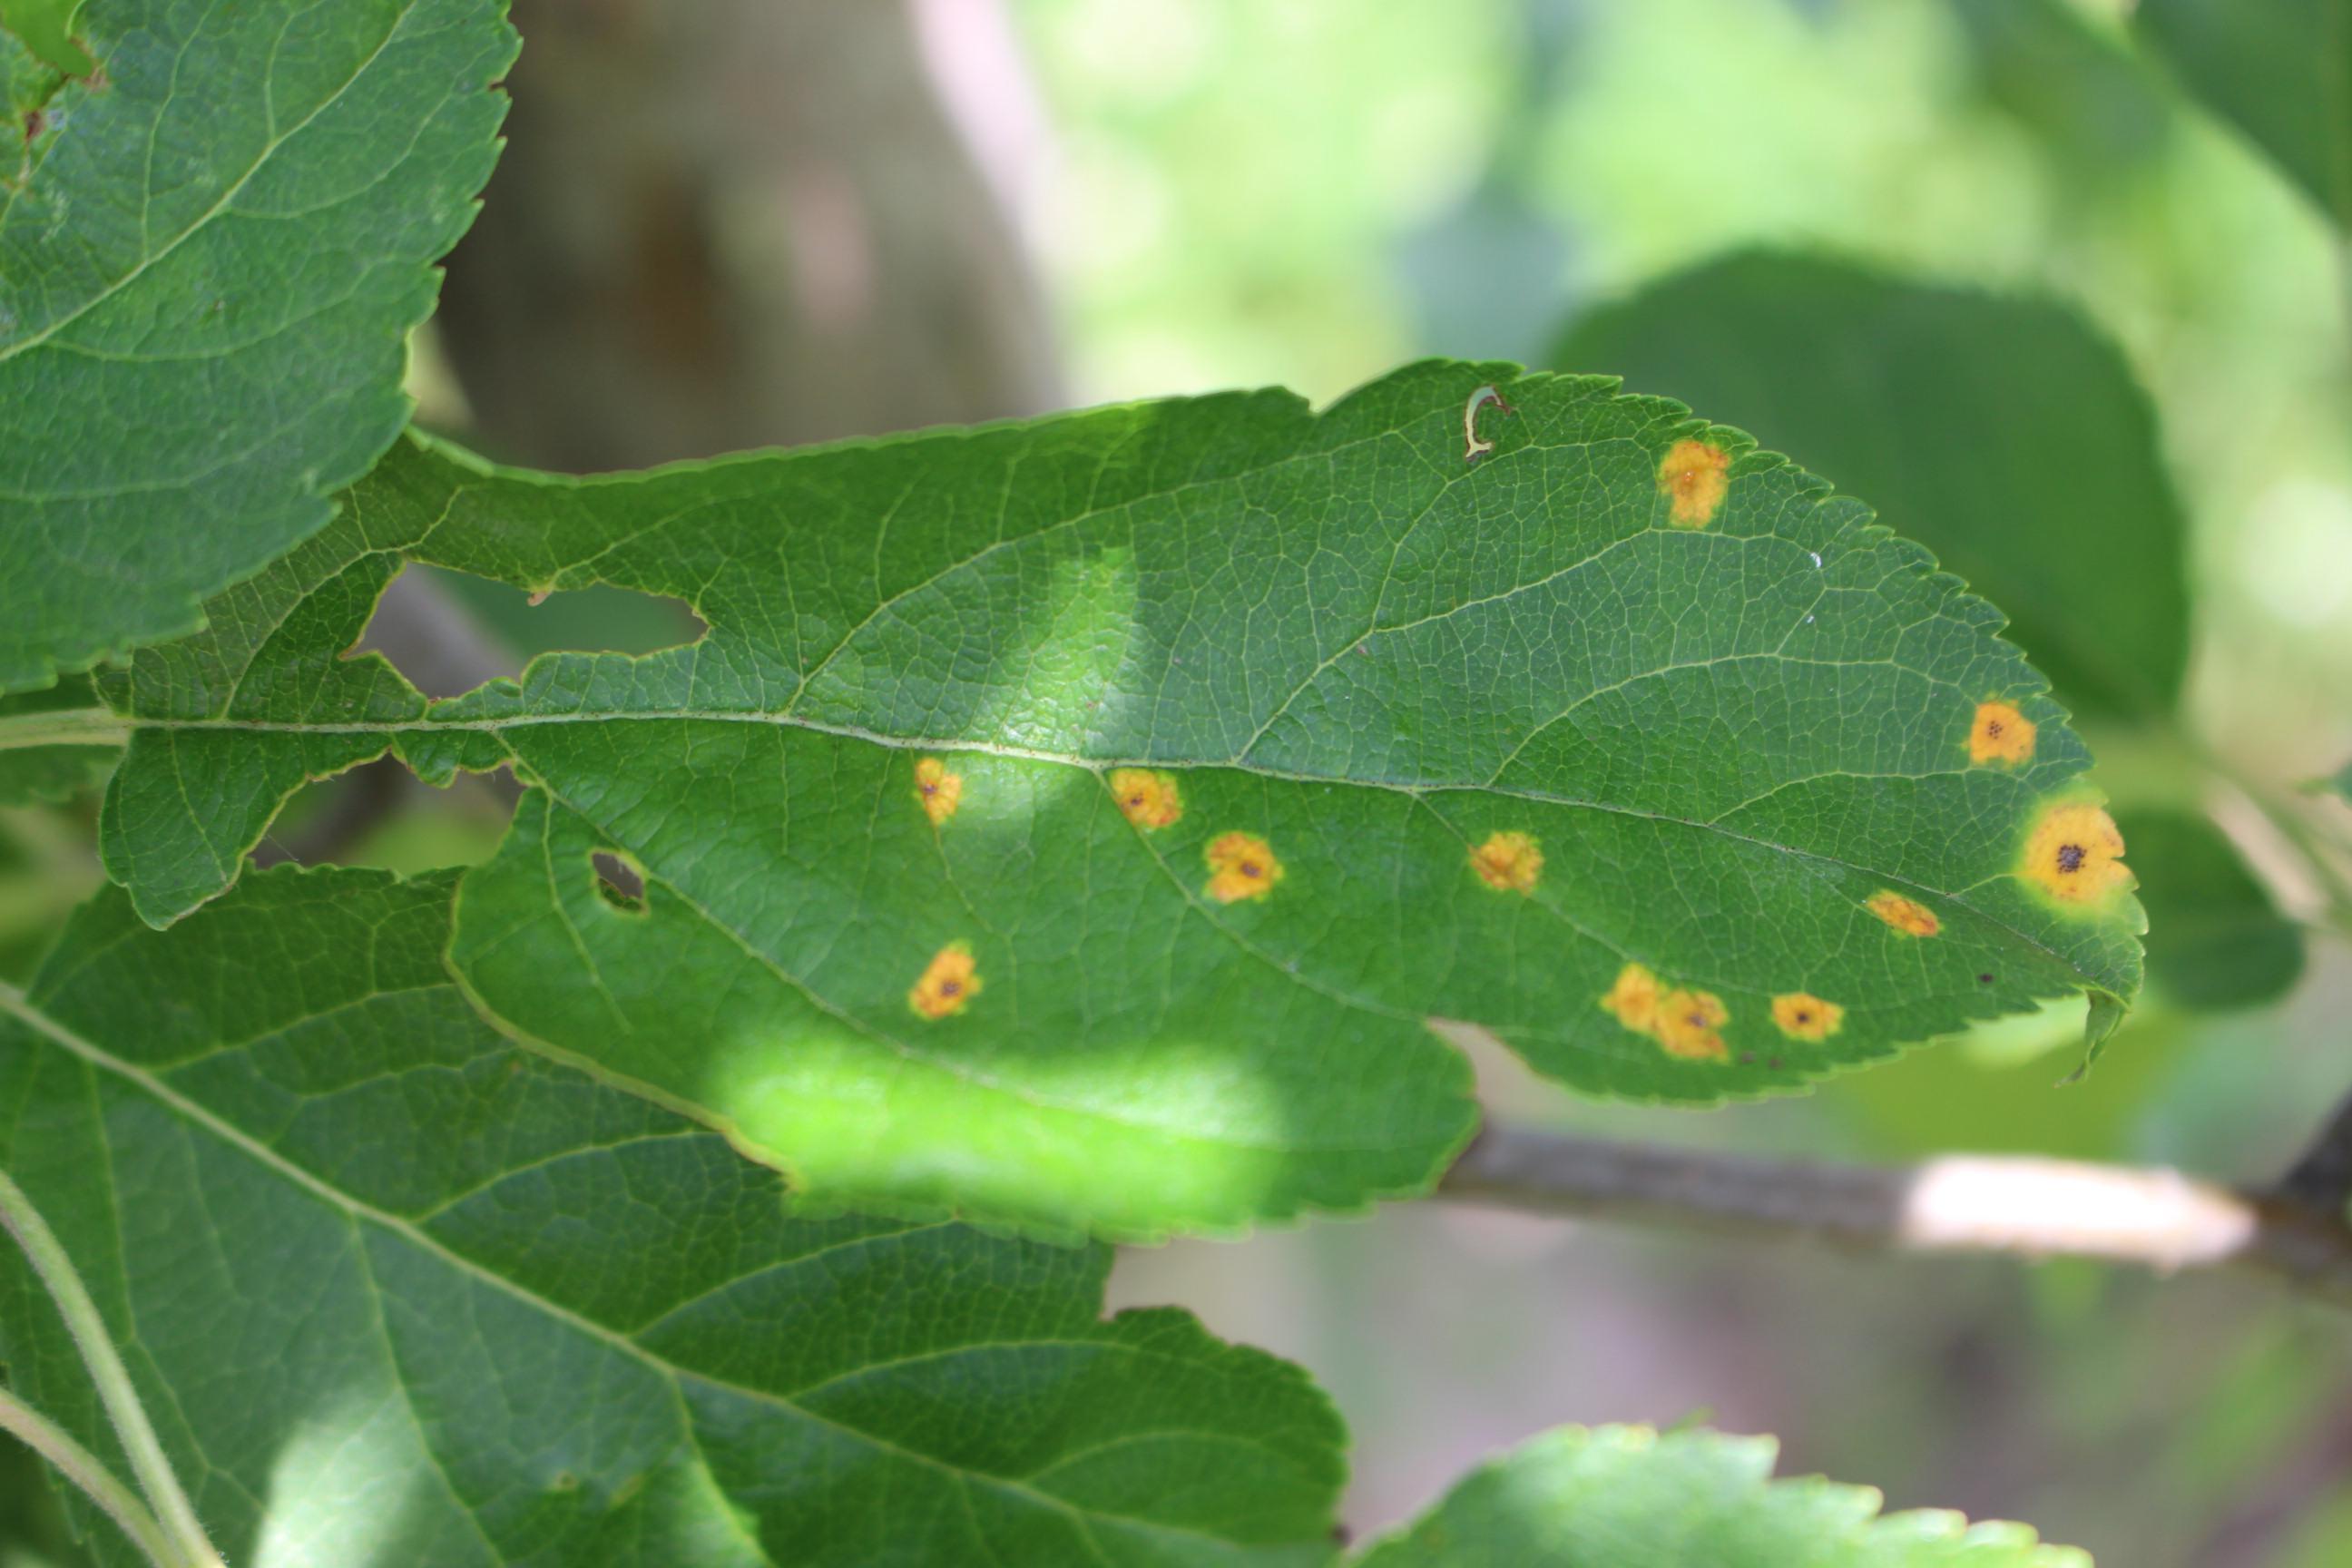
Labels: rust